Quentin Kenihan

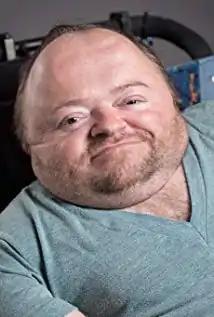

Quentin Kenihan (27 February 1975 – 6 October 2018) was an Australian disability advocate, writer and actor. He was born with osteogenesis imperfecta, a rare bone disease.